Alaide Gualberta Beccari

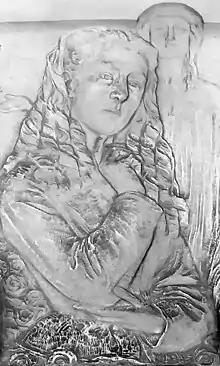

Alaide Gualberta Beccari (born 1842 in Padua – died 1906) was an Italian feminist, republican, pacifist, and social reformer, who published the feminist journal "Woman" during the 1870s and 1880s.